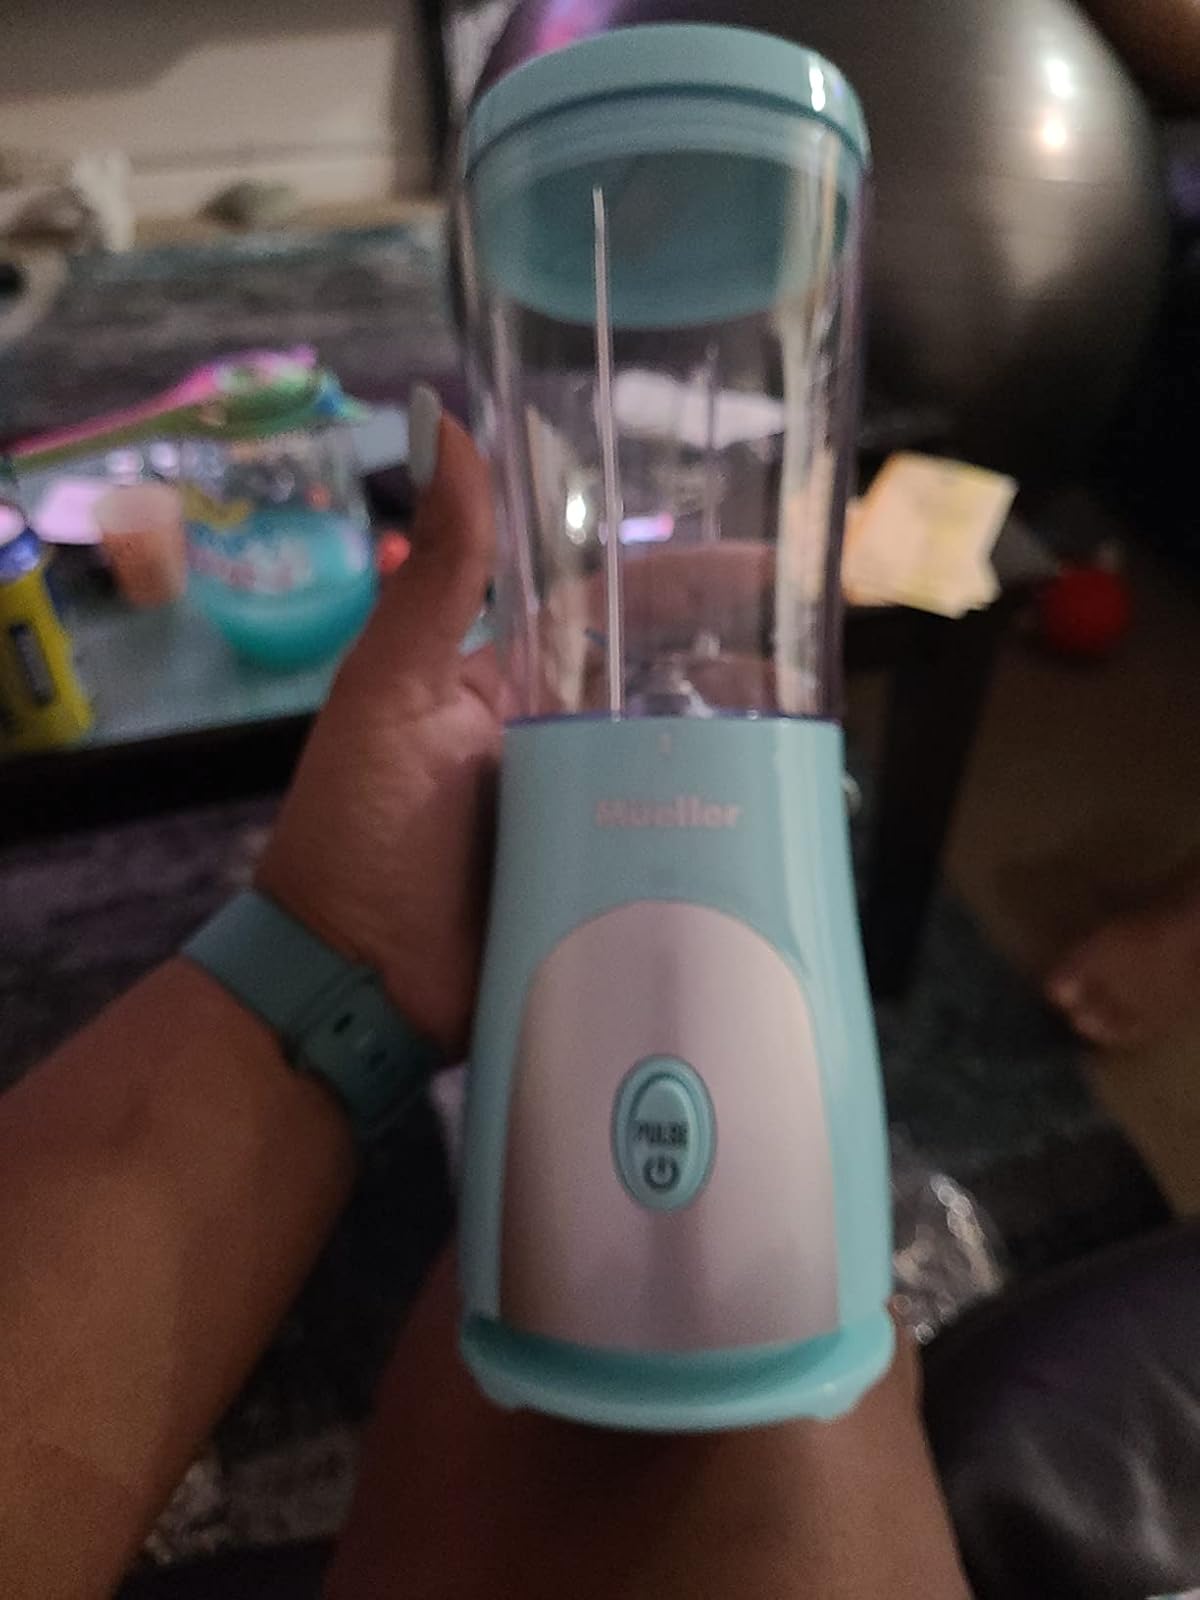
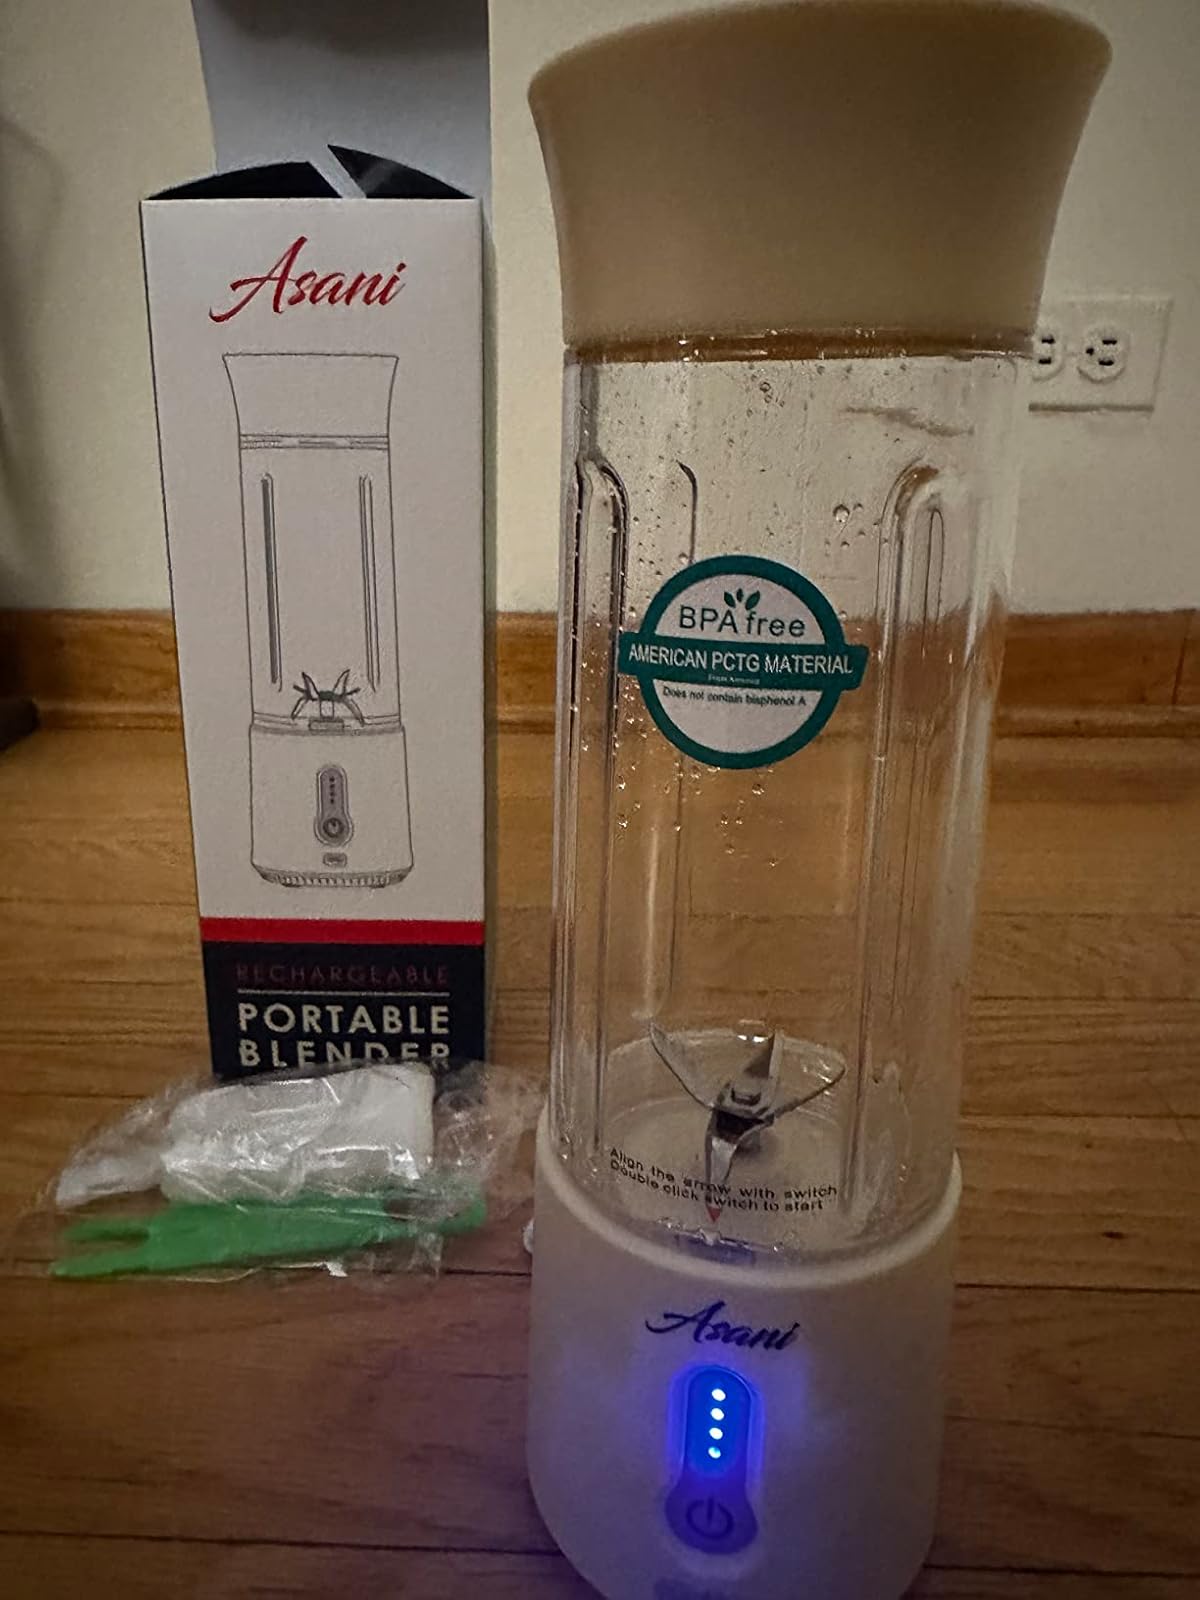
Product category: items_blender
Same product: no